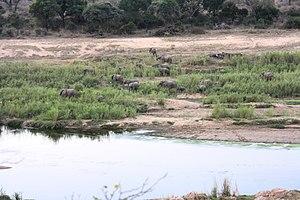
Vue sur la Crocodile River depuis Marloth Park
La Crocodile River est située dans la province du Mpumalanga en Afrique du Sud.